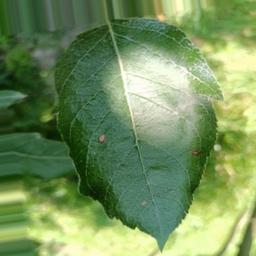
Label: Alternaria